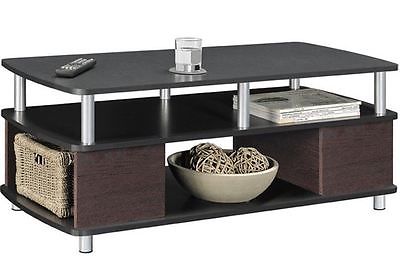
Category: table